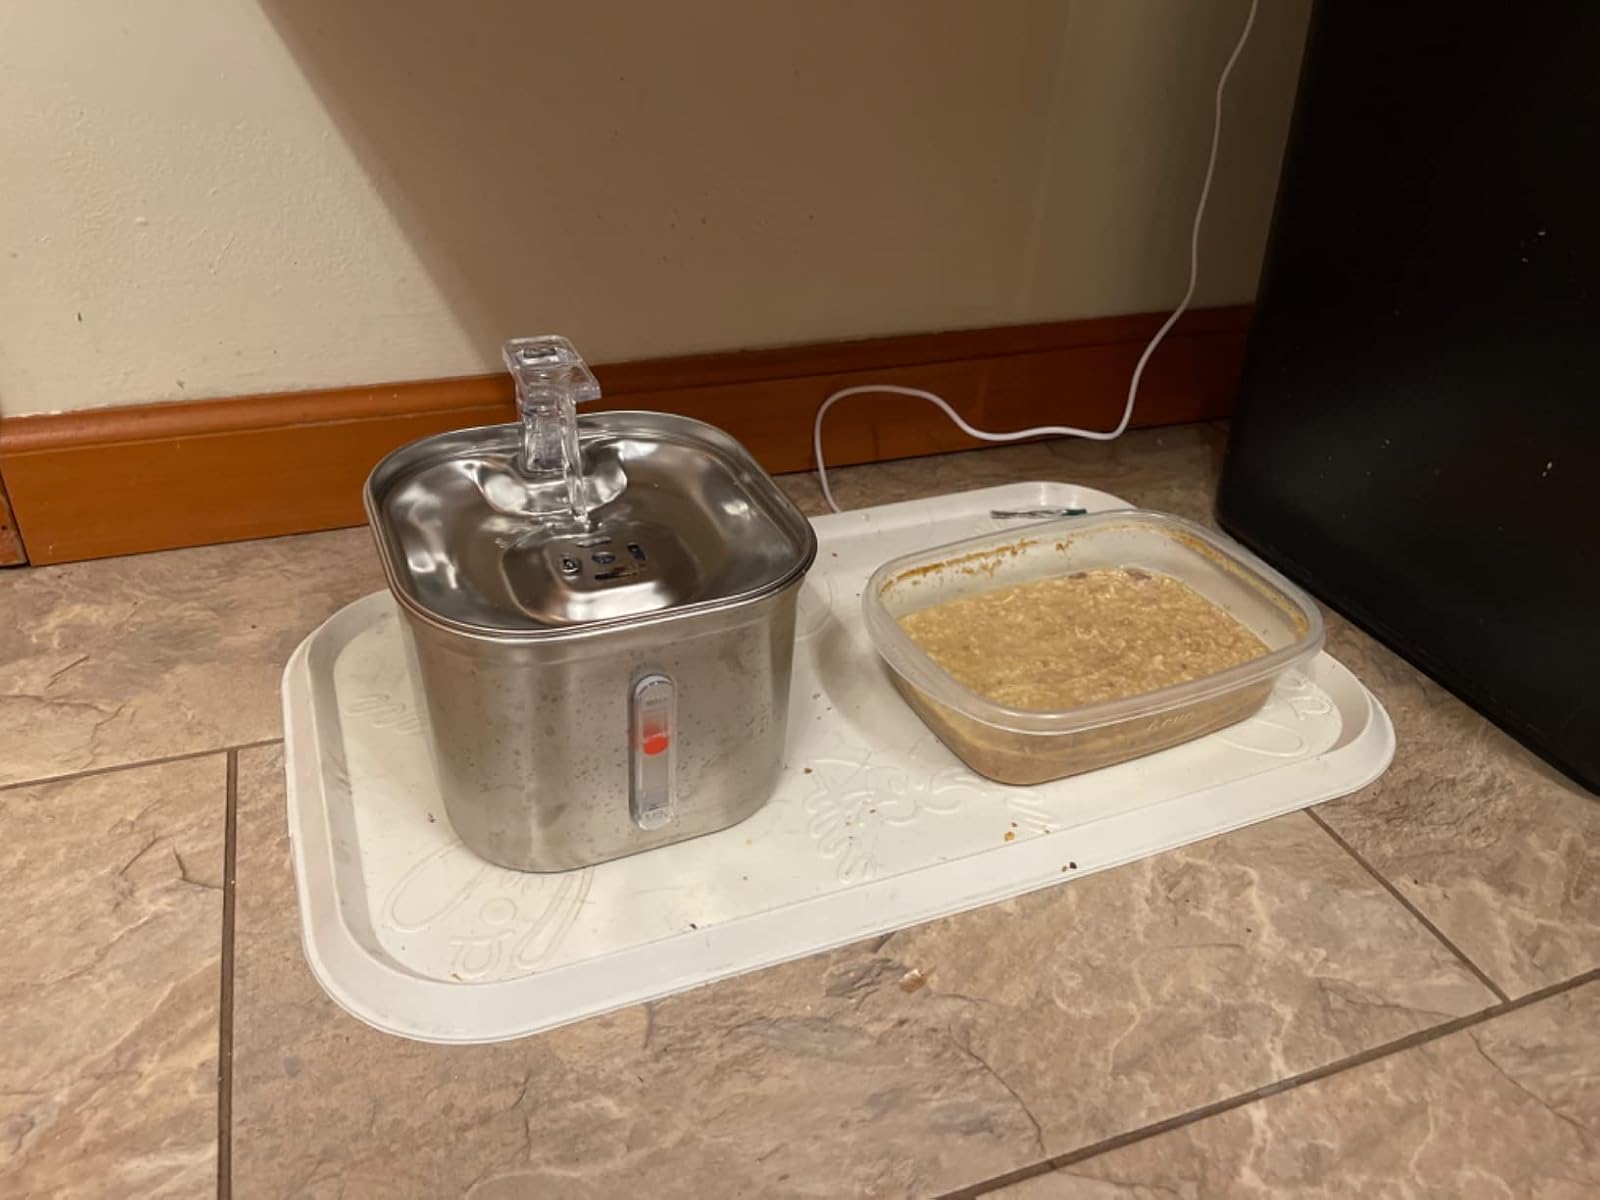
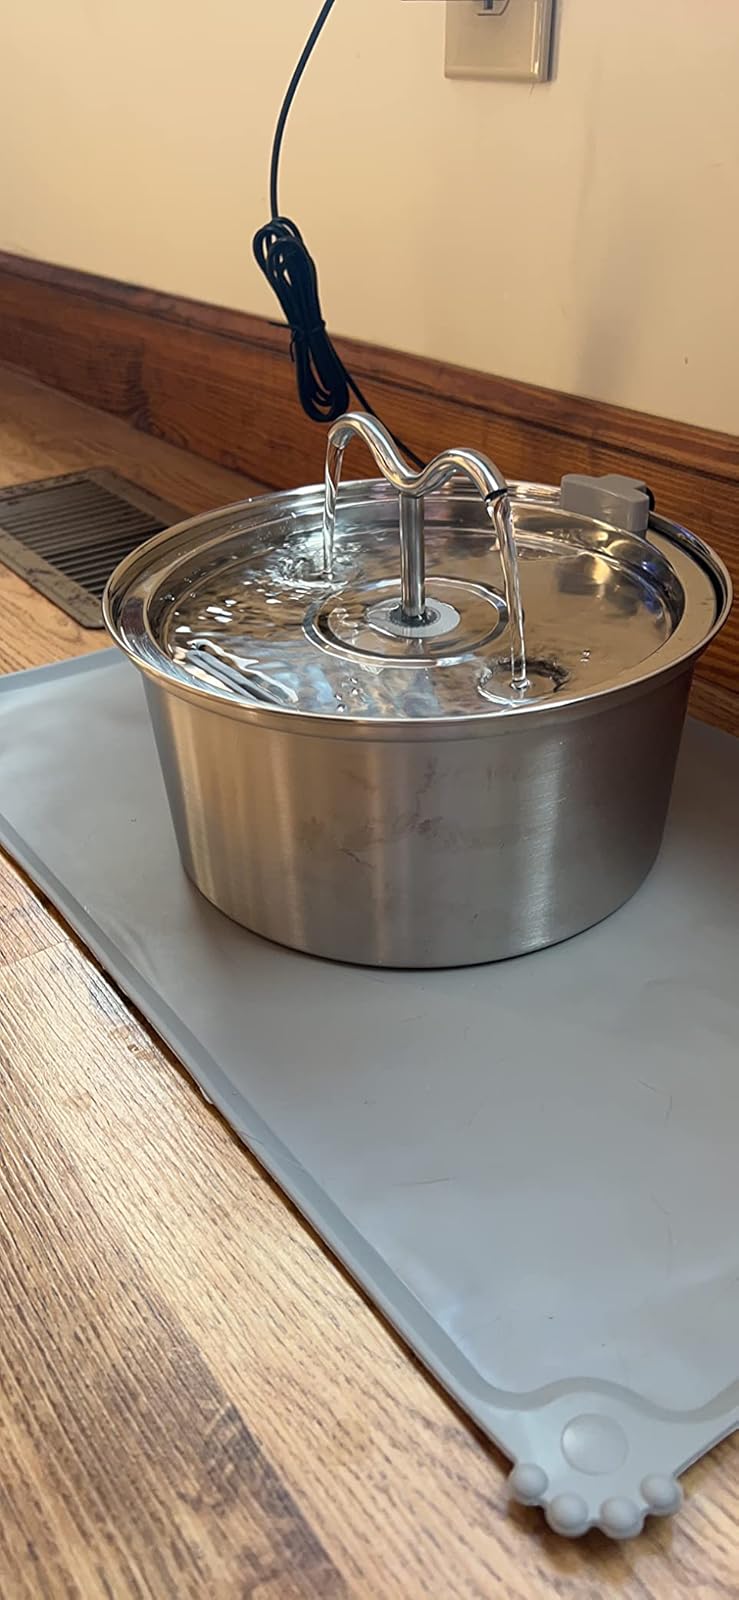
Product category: items_bowl
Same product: no